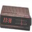
Label: clock